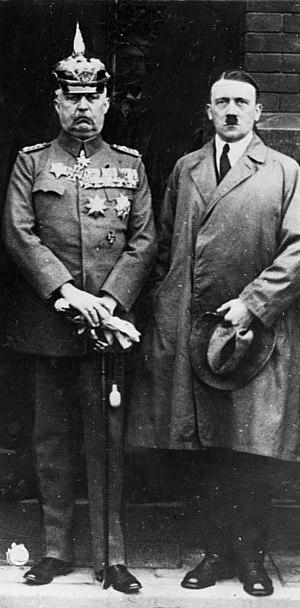
Les buts de guerre de la Première Guerre mondiale ont été établis après le début du conflit. Ils reflètent ce que les gouvernements et de l'opinion publique des États belligérants veulent atteindre sur le plan territorial, politique ou économique. Les concepts de but de guerre, de raison de guerre ou d'origine de la guerre n'ont la plupart du temps pas été différenciés. Bien que les buts de guerre affichés ou tenus secrets recouvrent en partie des exigences extrêmes comme des annexions, l'entrée en guerre ne peut être uniquement expliquée à travers ces buts. Toutefois, il y a des cas où raison de guerre et buts de guerre se recouvrent, comme c'est par exemple le cas pour l'Italie, la Roumanie ou la Bulgarie.